Gallavich!

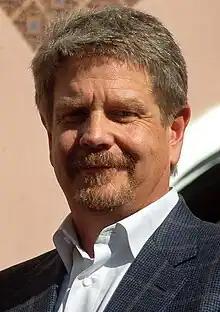
The episode was written and directed by John Wells.

The episode was written and directed by series developer John Wells. It was Wells' 22nd writing credit and tenth directing credit.